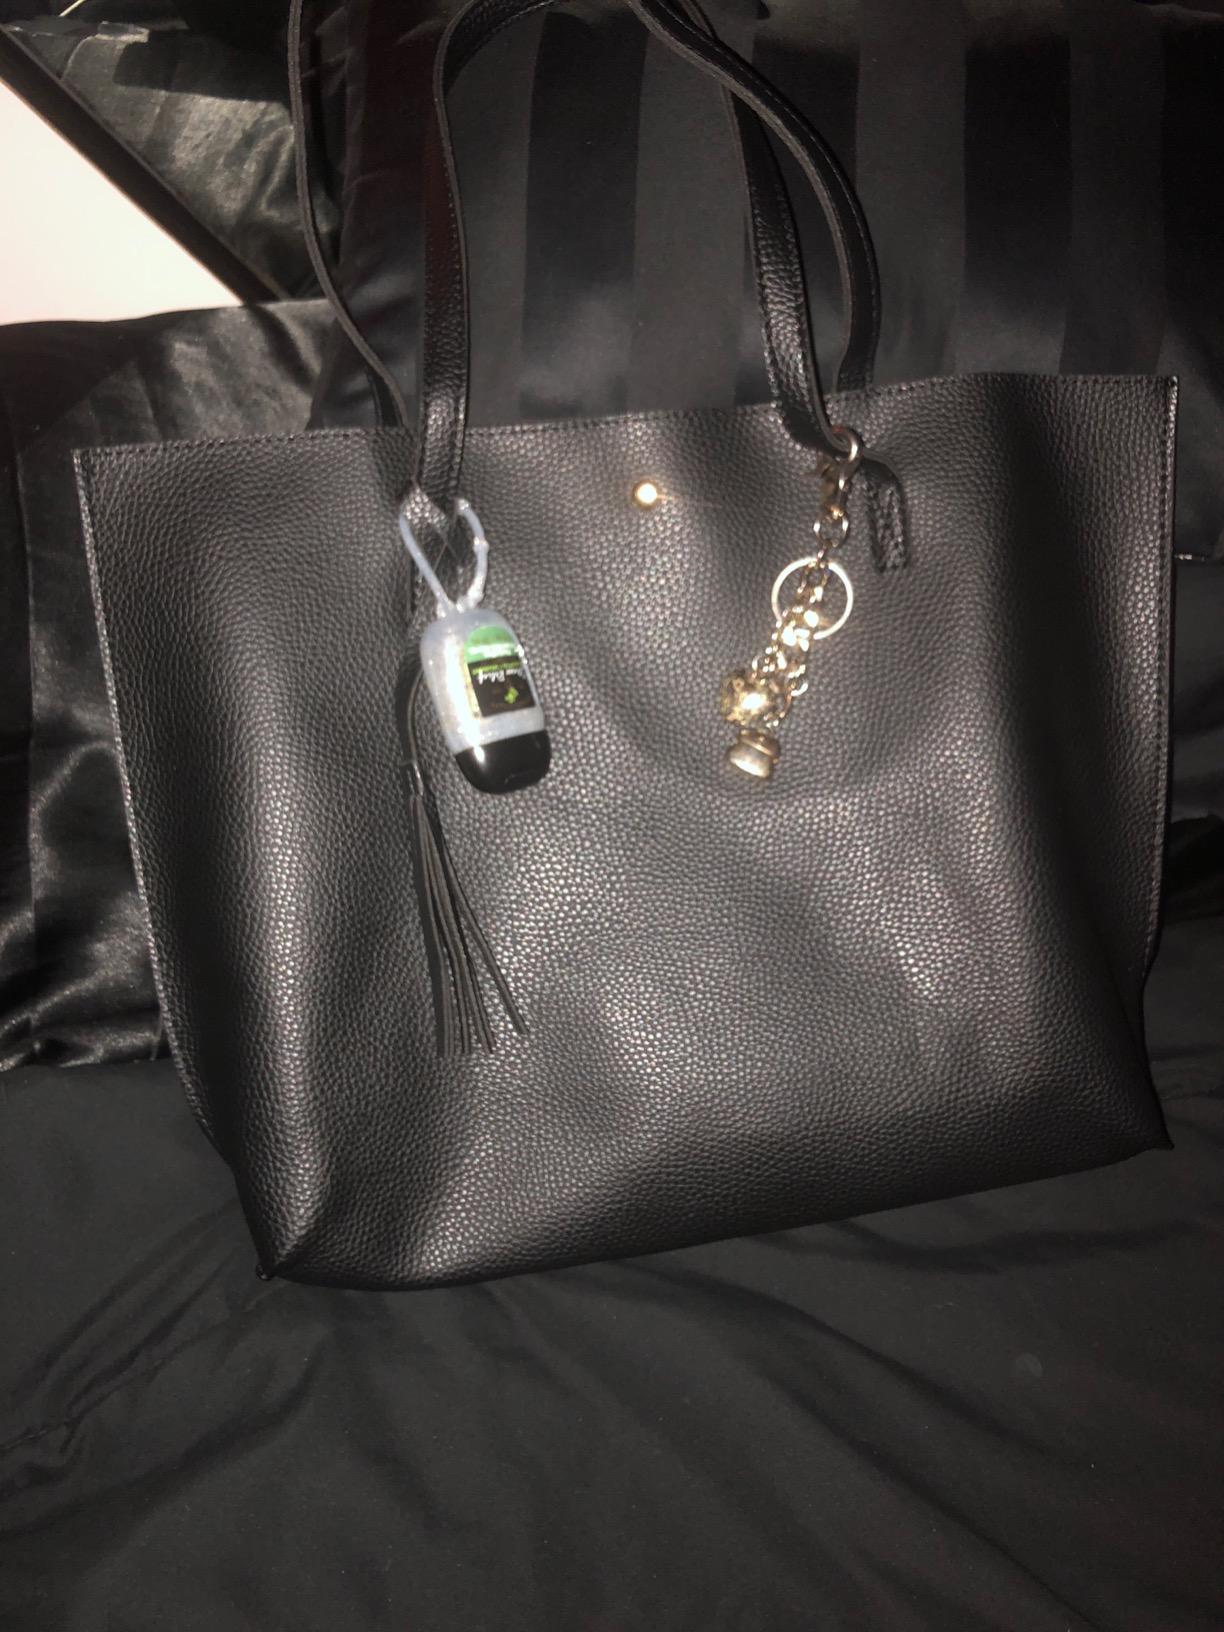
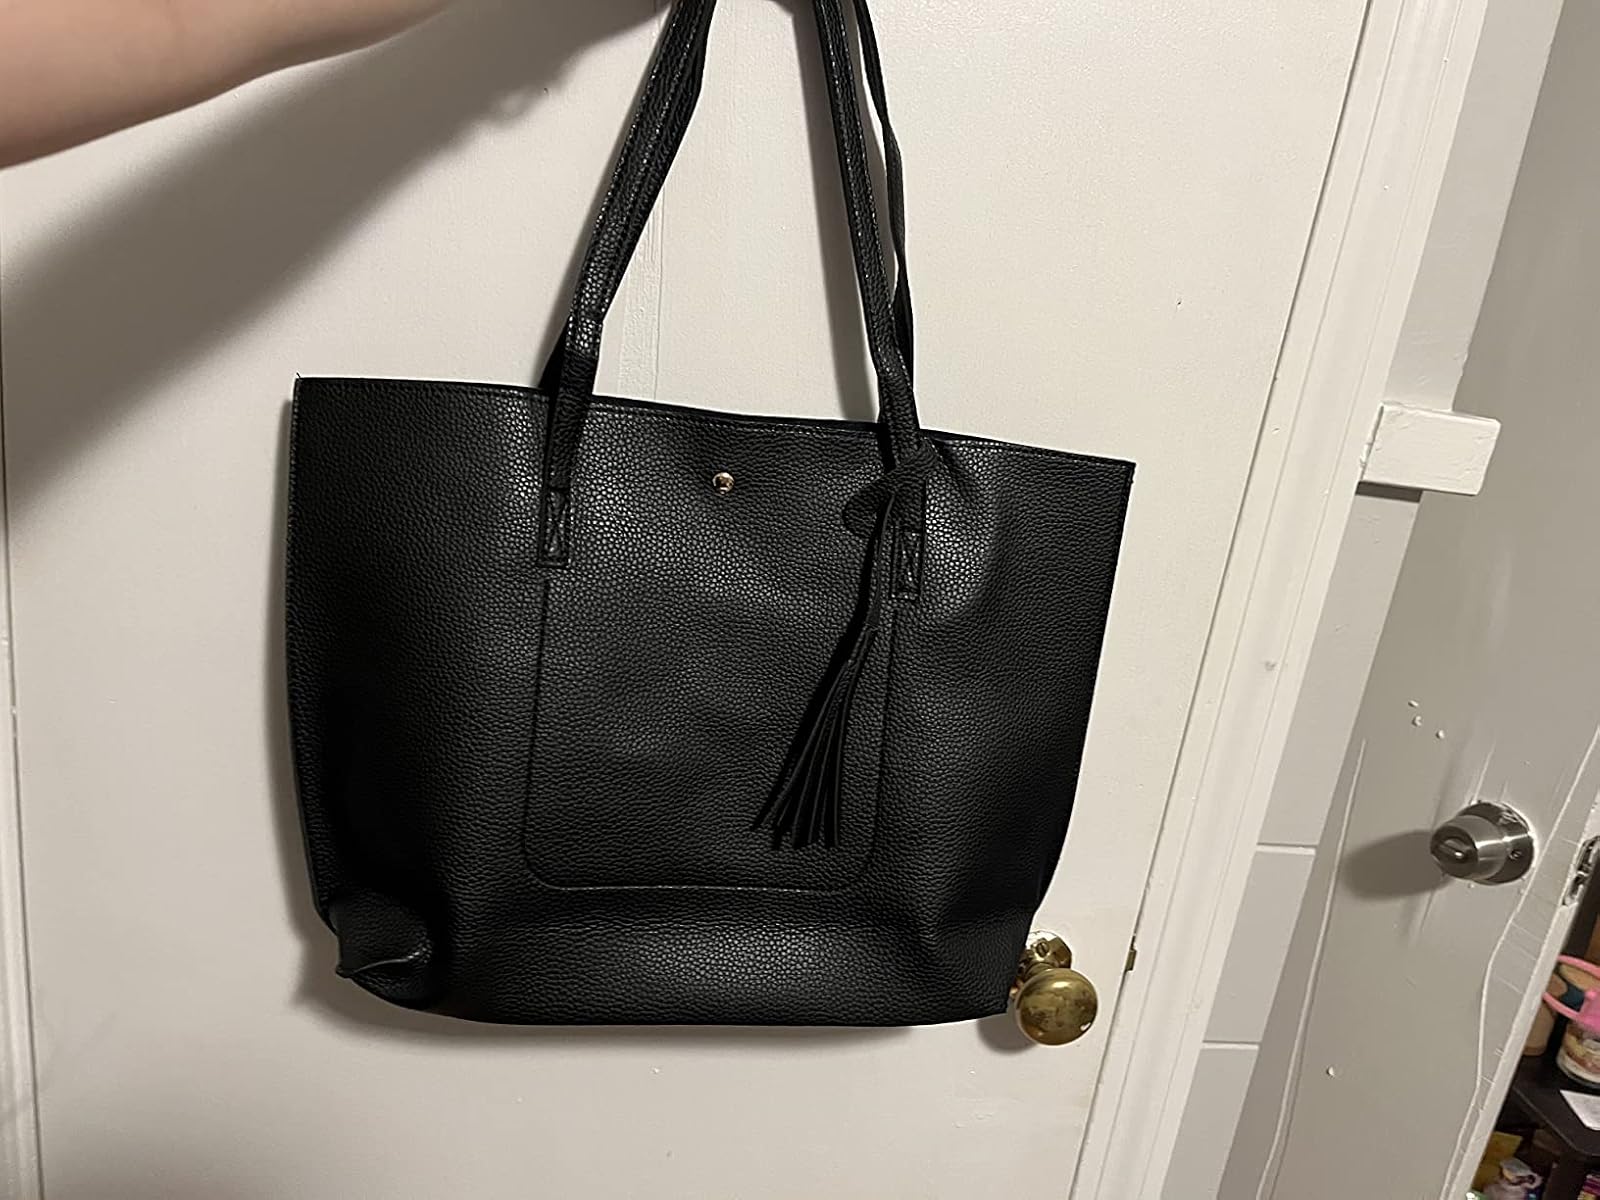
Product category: accessories_handbag
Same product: yes